Stefano Rosso (businessman)

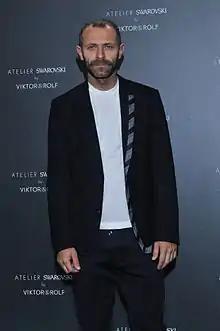

Stefano Rosso (born 1 June 1979) is an Italian businessman and the co-founder and CEO of D-CAVE, a lifestyle platform for the gaming community. He is also board member of OTB Group, the parent company of the fashion brands Diesel, Maison Margiela, Marni, Viktor & Rolf, Staff International and Brave Kid. He is also President of L.R. Vicenza. He is also the cofounder of the Red Room Party.